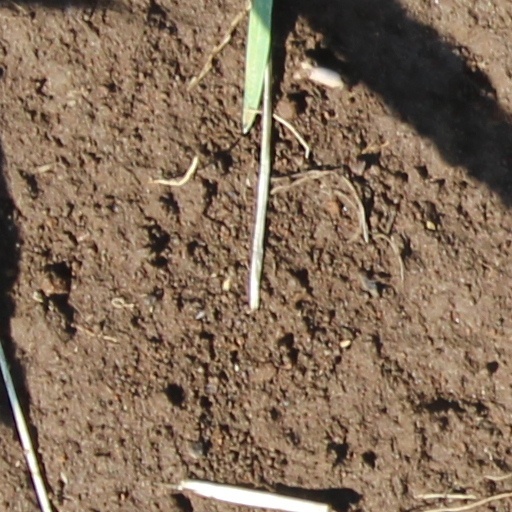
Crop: wheat